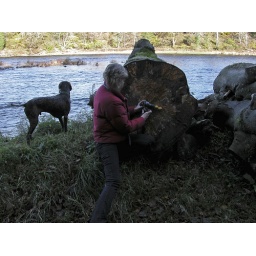
A wander by the river Tay: Verity with tempting 'shrooms, Jake with fish on his mind.